All the Pretty Horses (novel)

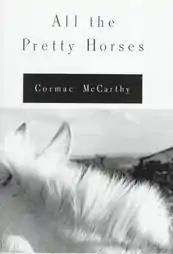

All the Pretty Horses is a novel by American author Cormac McCarthy published by Alfred A. Knopf in 1992. It was a bestseller, winning both the U.S. National Book Award